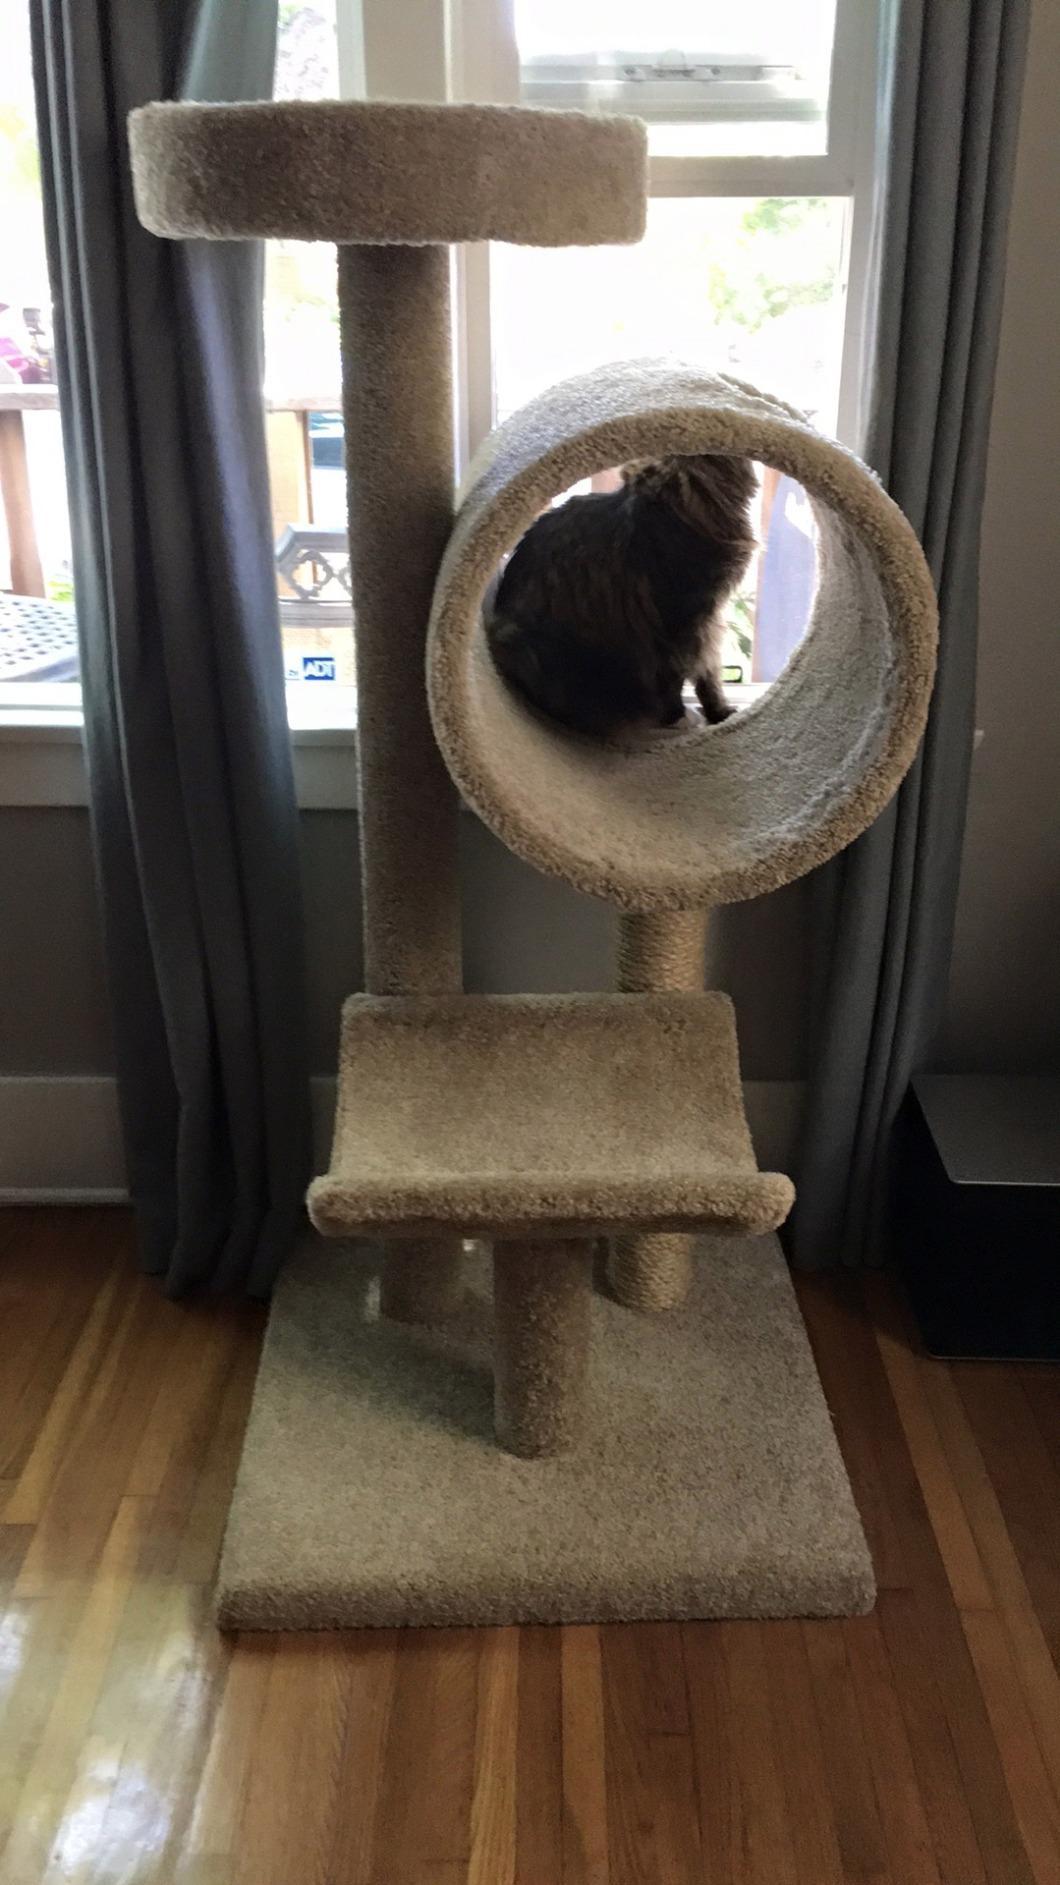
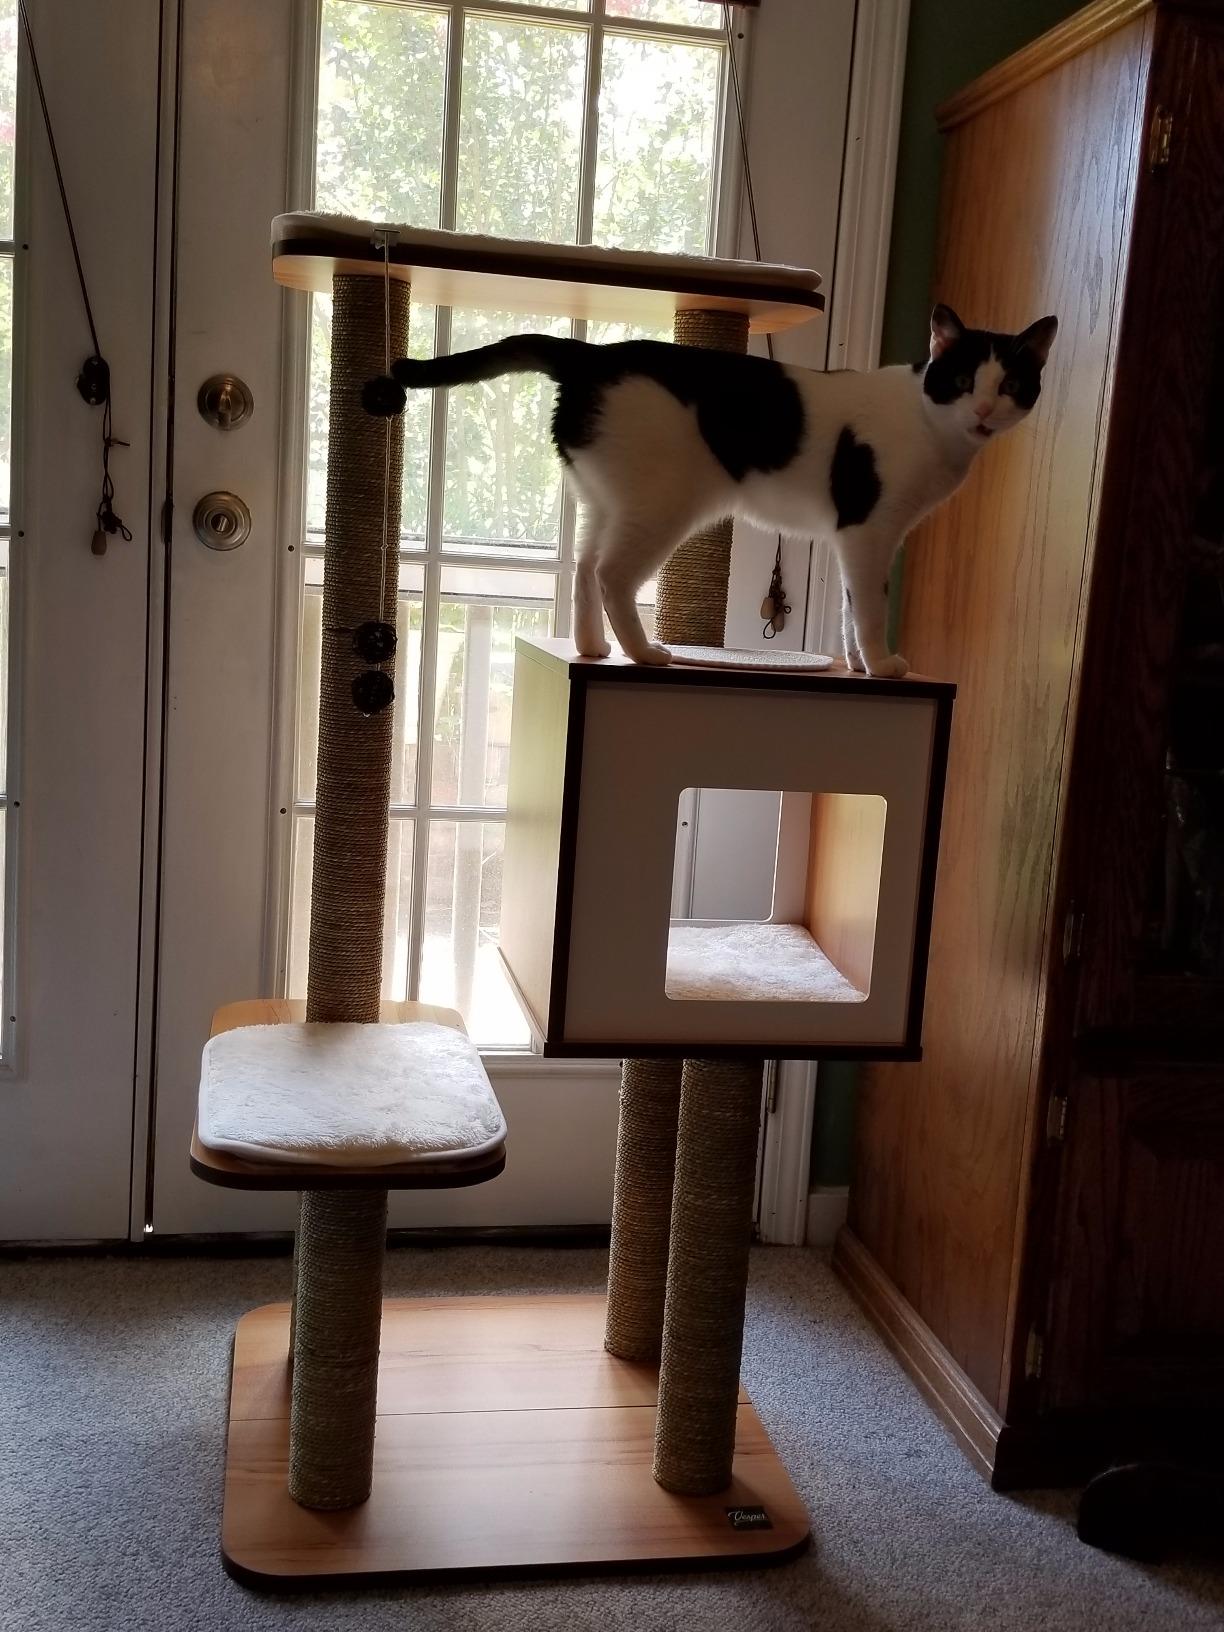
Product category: items_cat tree
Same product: no